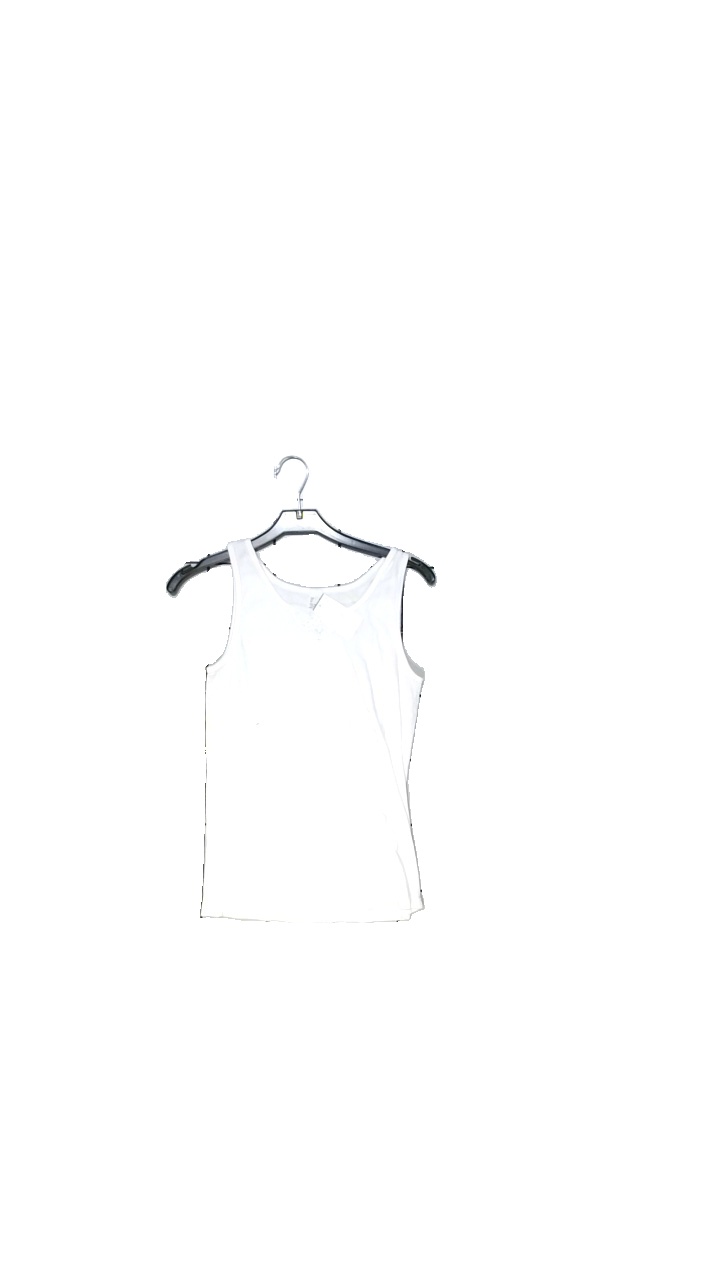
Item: Tank Top (Ladies)
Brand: Missing
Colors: White
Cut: Regular
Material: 100%Bomull
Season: All
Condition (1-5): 4
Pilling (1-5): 4
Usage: Reuse
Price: <50